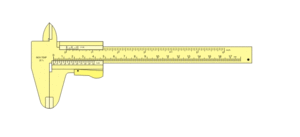
Skydelære
Brug af skydelære
En skydelære er et instrument til at måle længder indtil ca. 15 centimeter, normalt, men de findes også i større udgaver, med en nøjagtighed ned til 2/100 millimeter. En rutineret bruger måler med en præcision på 1/100 millimeter. Den består af en lineal med en skyder, som kan bevæge sig langs linealen. Begge dele er forsynet med kæber, og afstanden mellem disse kæber kan aflæses på linealens skala.